Phaéton (Saint-Saëns)

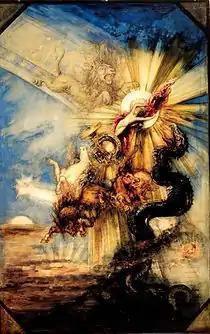
"Fall of Phaeton" (1878) by Gustave Moreau

The manuscript was completed on 12 March 1873, being dedicated to Berthe Bochet, a close pupil of the composer. Saint-Saëns own mother later transcribed and corrected the score. It was written during a period of failing health due to an exhausting workload consisting of composition, teaching, and concert and organ performances at La Madeleine. It was played in a two-piano reduction on 4 March 1874, performed by Marie and Alfred Jaëll. After its premiere, it was published by Éditions Durand-Schönewerk & Cie in July 1785.